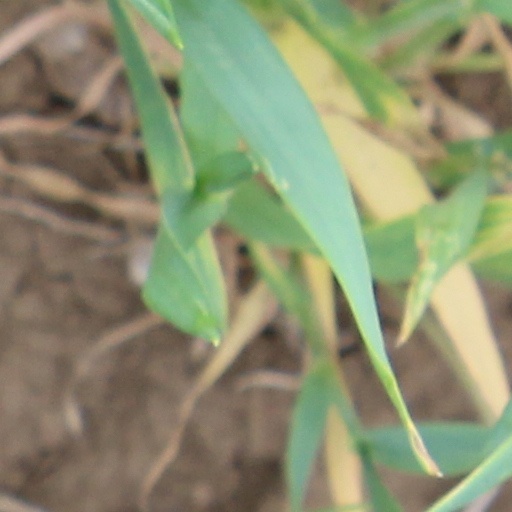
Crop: wheat